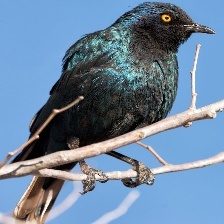
Species: CAPE GLOSSY STARLING
Scientific name: LAMPROTORNIS NITENS